Wörrstadt

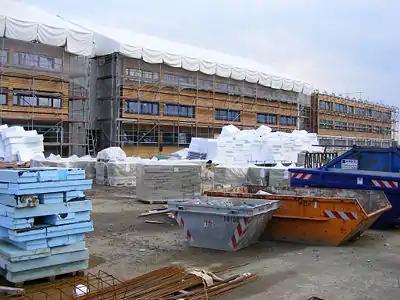
Construction Site in Wörrstadt, June 2008

In the first half of 2008, the new headquarters for the alternative energy generator juwi (whose name is customarily written with a lowercase initial) came into being in the industrial area near the Autobahn. Until then, the company's seat had been in Bolanden and Mainz, having moved to Wörrstadt in mid July 2008. With roughly 550 employees, juwi has become one of the area's biggest employers. The business's pillars are wind energy, solar energy and bioenergy.